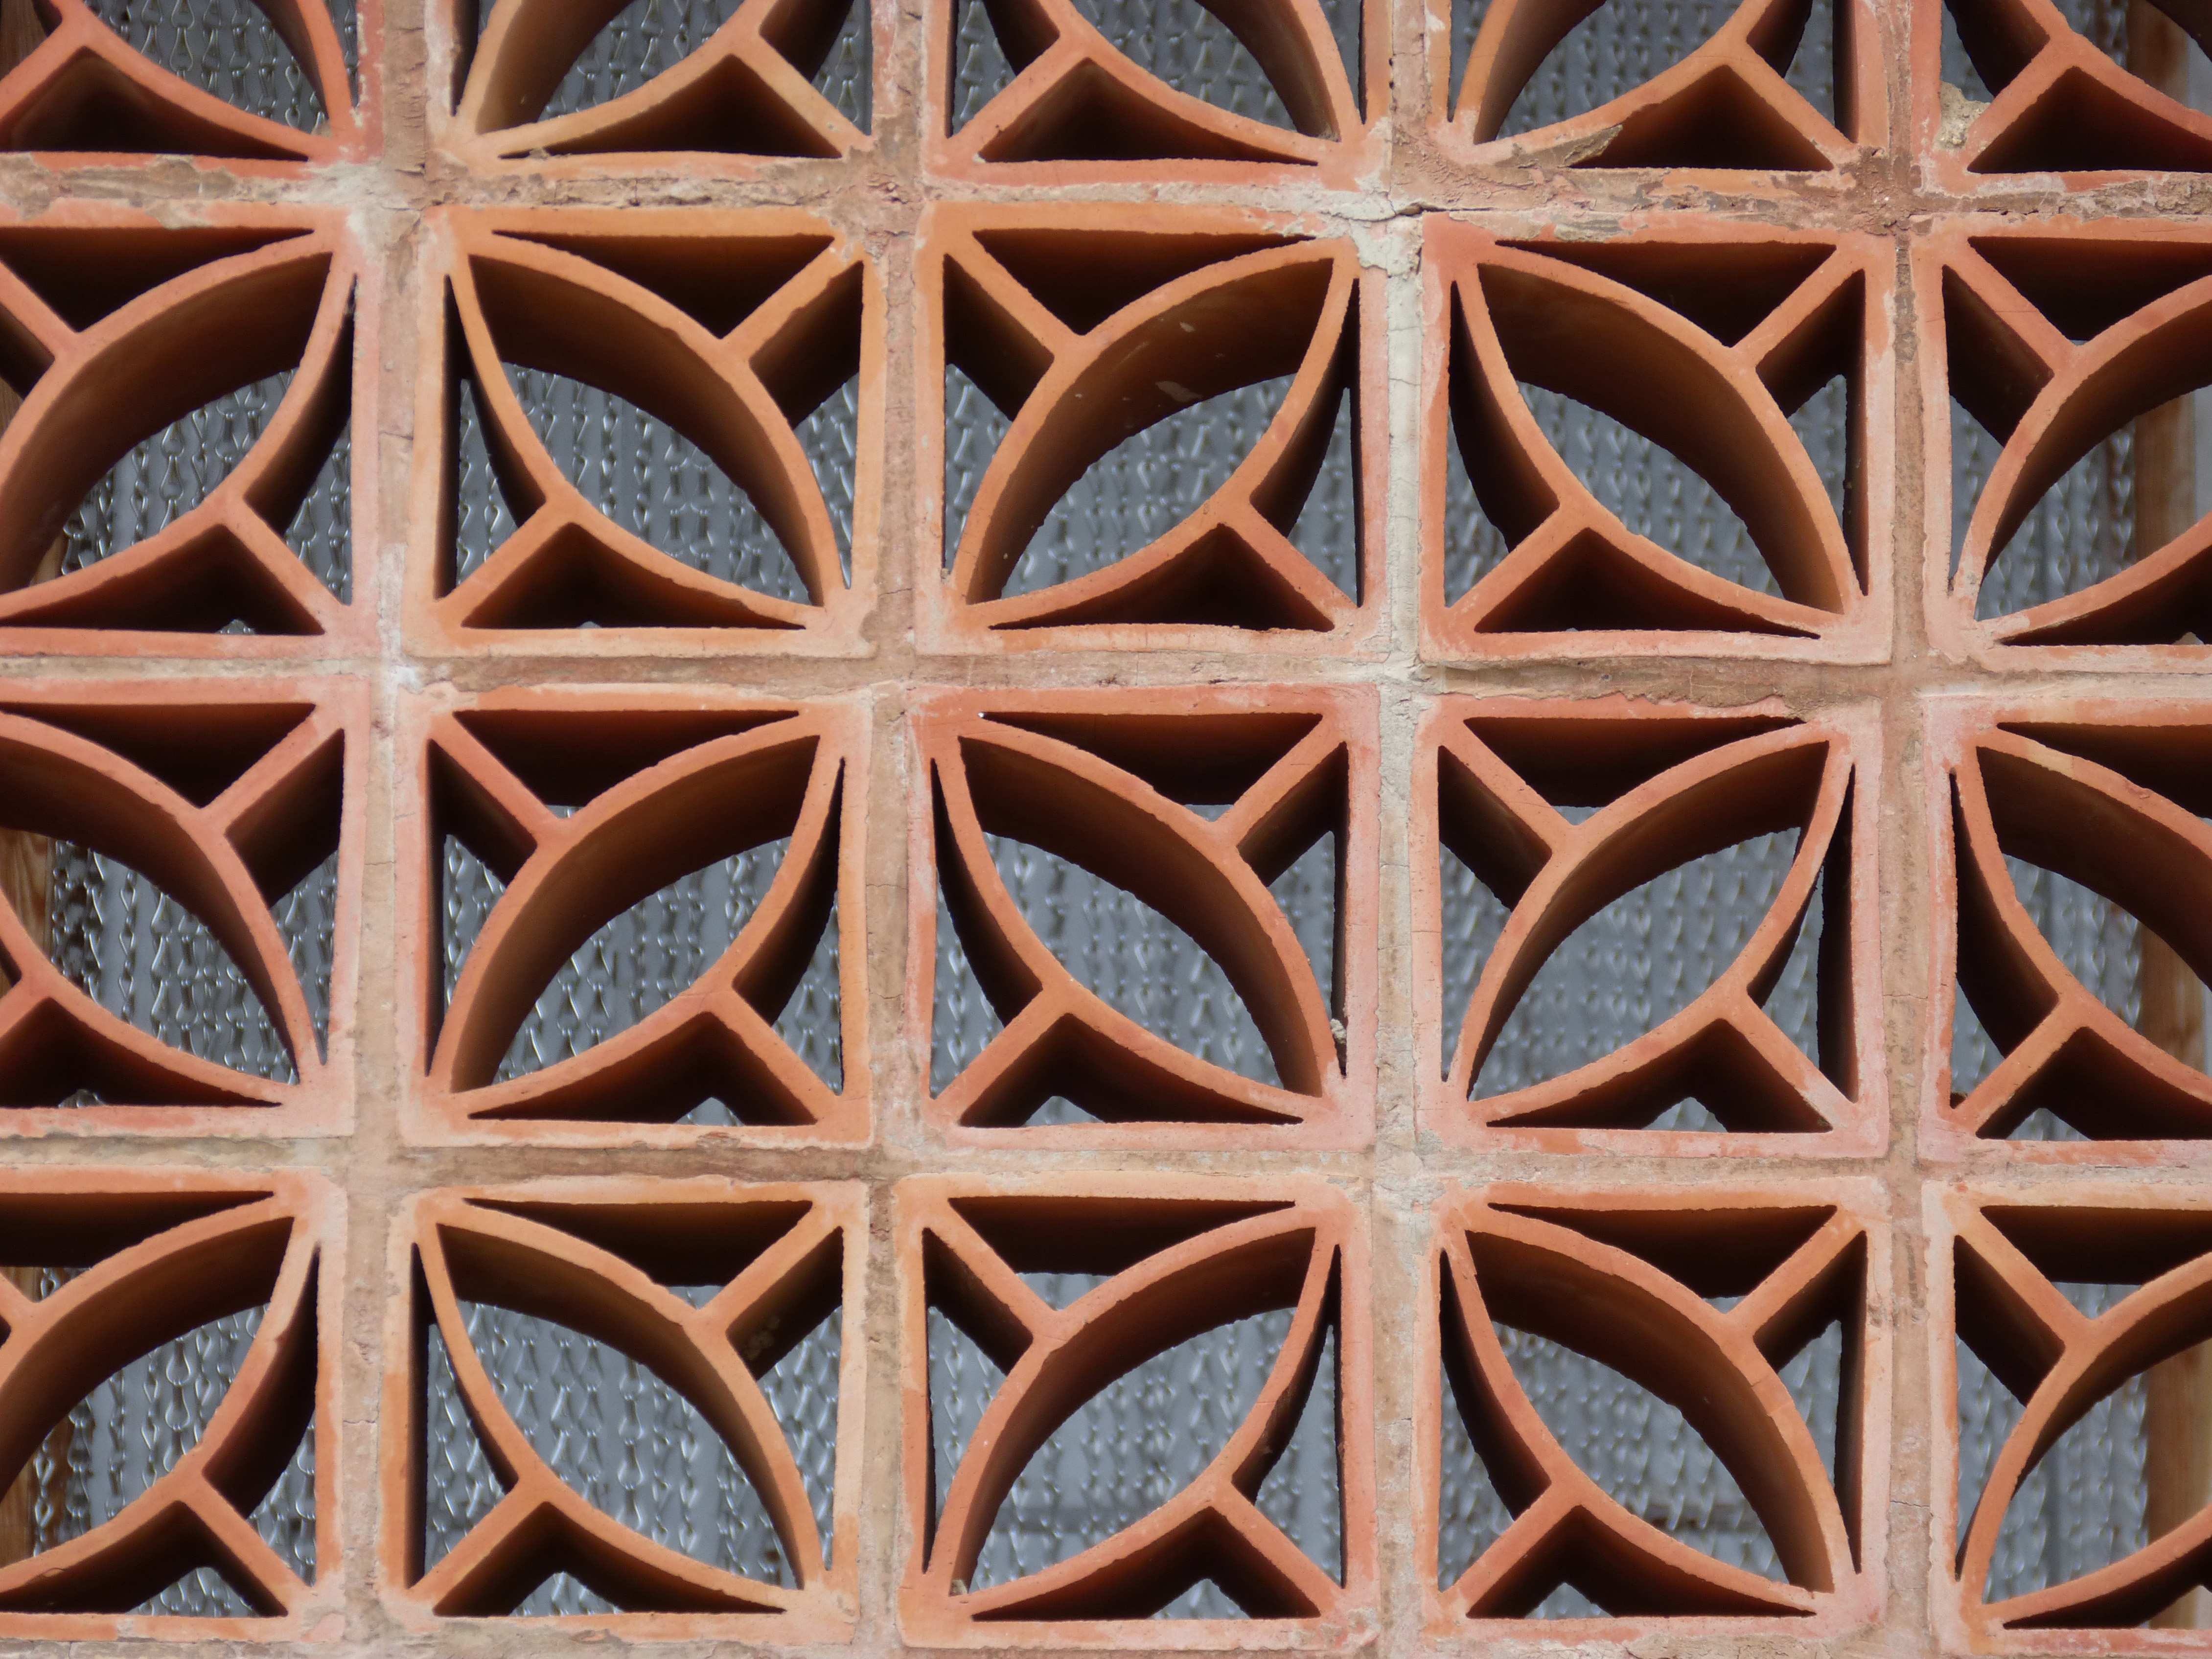
wood, texture, frost, construction, pattern, geometry, material, design, symmetry, jalousie